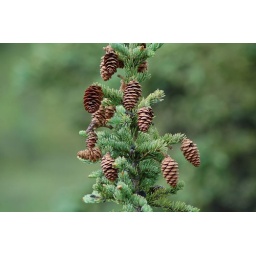
Young spruce tree pine cones in Denali.